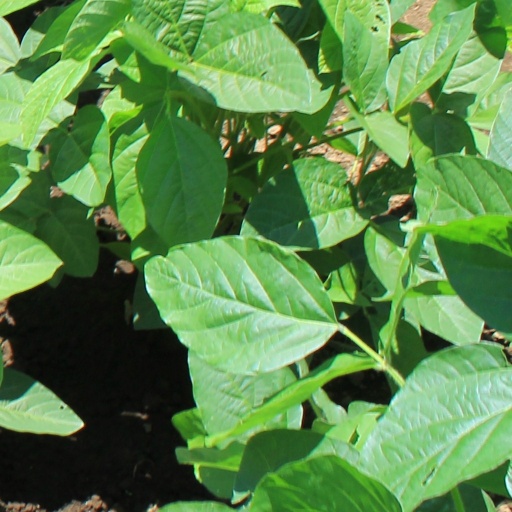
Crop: soybean